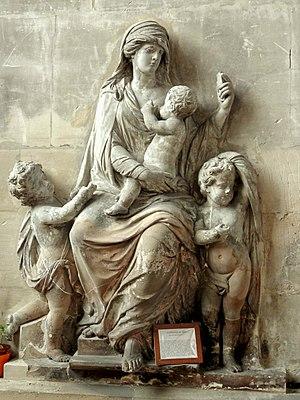
Dans la chapelle-porche au bout du collatéral sud, groupe sculpté La Charité par Granier (1635-1715) pour le tombeau de François de Guénégaud, réalisée vers 1688.
La cathédrale Saint-Maclou de Pontoise est une cathédrale catholique située à Pontoise dans le département français du Val-d'Oise en région Île-de-France.